Isamu Tanonaka

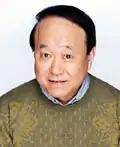

was a Japanese actor, voice actor and narrator from Taitō, Tokyo. He was best known for voicing Medama Oyaji in nearly every adaptation of Shigeru Mizuki's "GeGeGe no Kitarō" made during his lifetime.